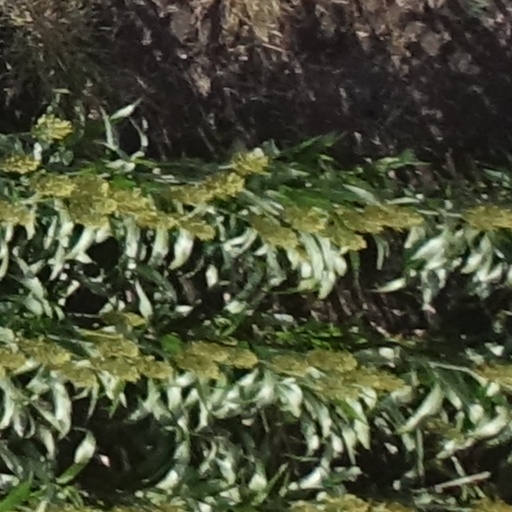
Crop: sorghum